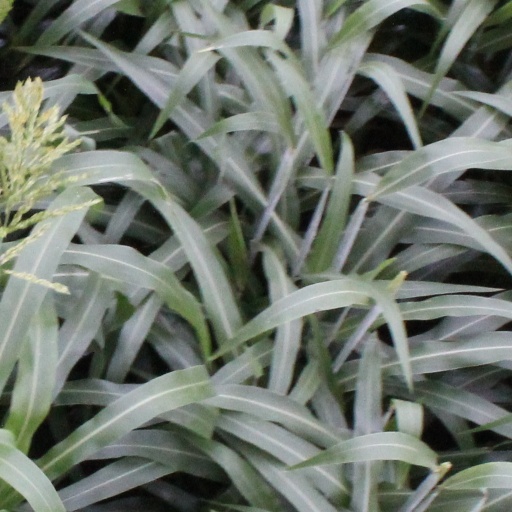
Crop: sorghum